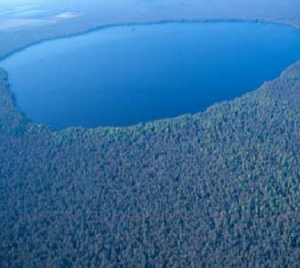
Le lac Drummond est un lac naturel situé dans la région du marais du grand Dismal dans la plaine côtière des États de Caroline du Nord et de Virginie.